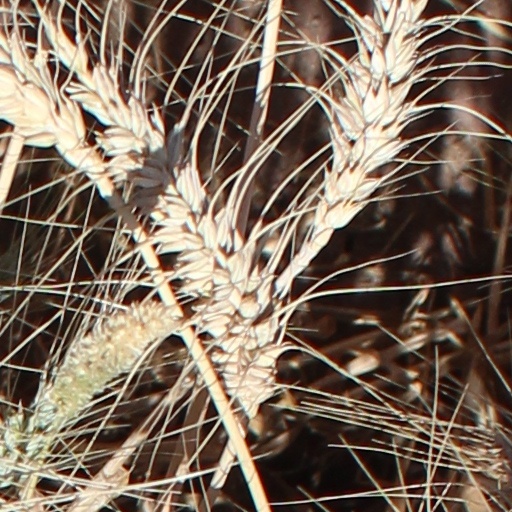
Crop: wheat